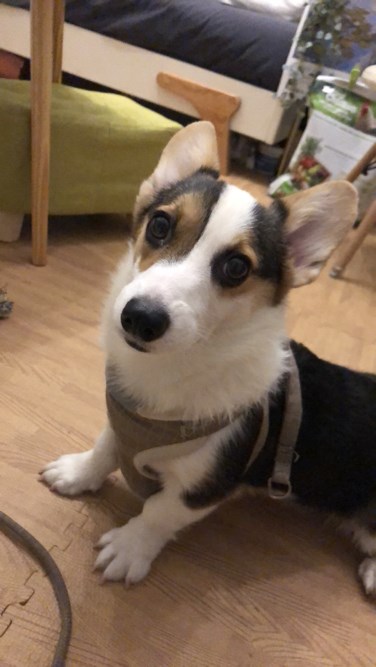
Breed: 2909-n000116-Cardigan